Robert Fick

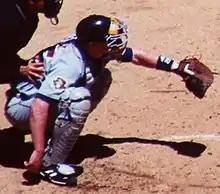
Fick with the Detroit Tigers in 2001

Robert Charles Fick (born March 15, 1974) is an American former Major League Baseball first baseman. In 2002, he was named to the American League All-Star Team.